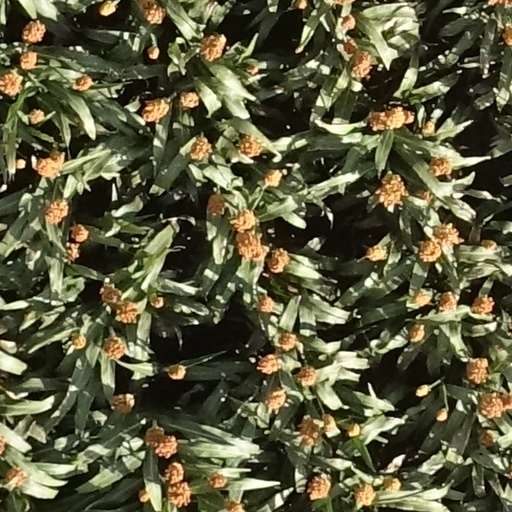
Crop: sorghum